Bishop Reding Catholic Secondary School

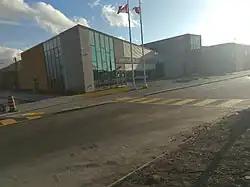

Bishop Paul Francis Reding Secondary School is a coeducational Catholic Secondary School in Milton, Ontario, Canada. The school offers grades nine through twelve and is run by the Halton Catholic District School Board.